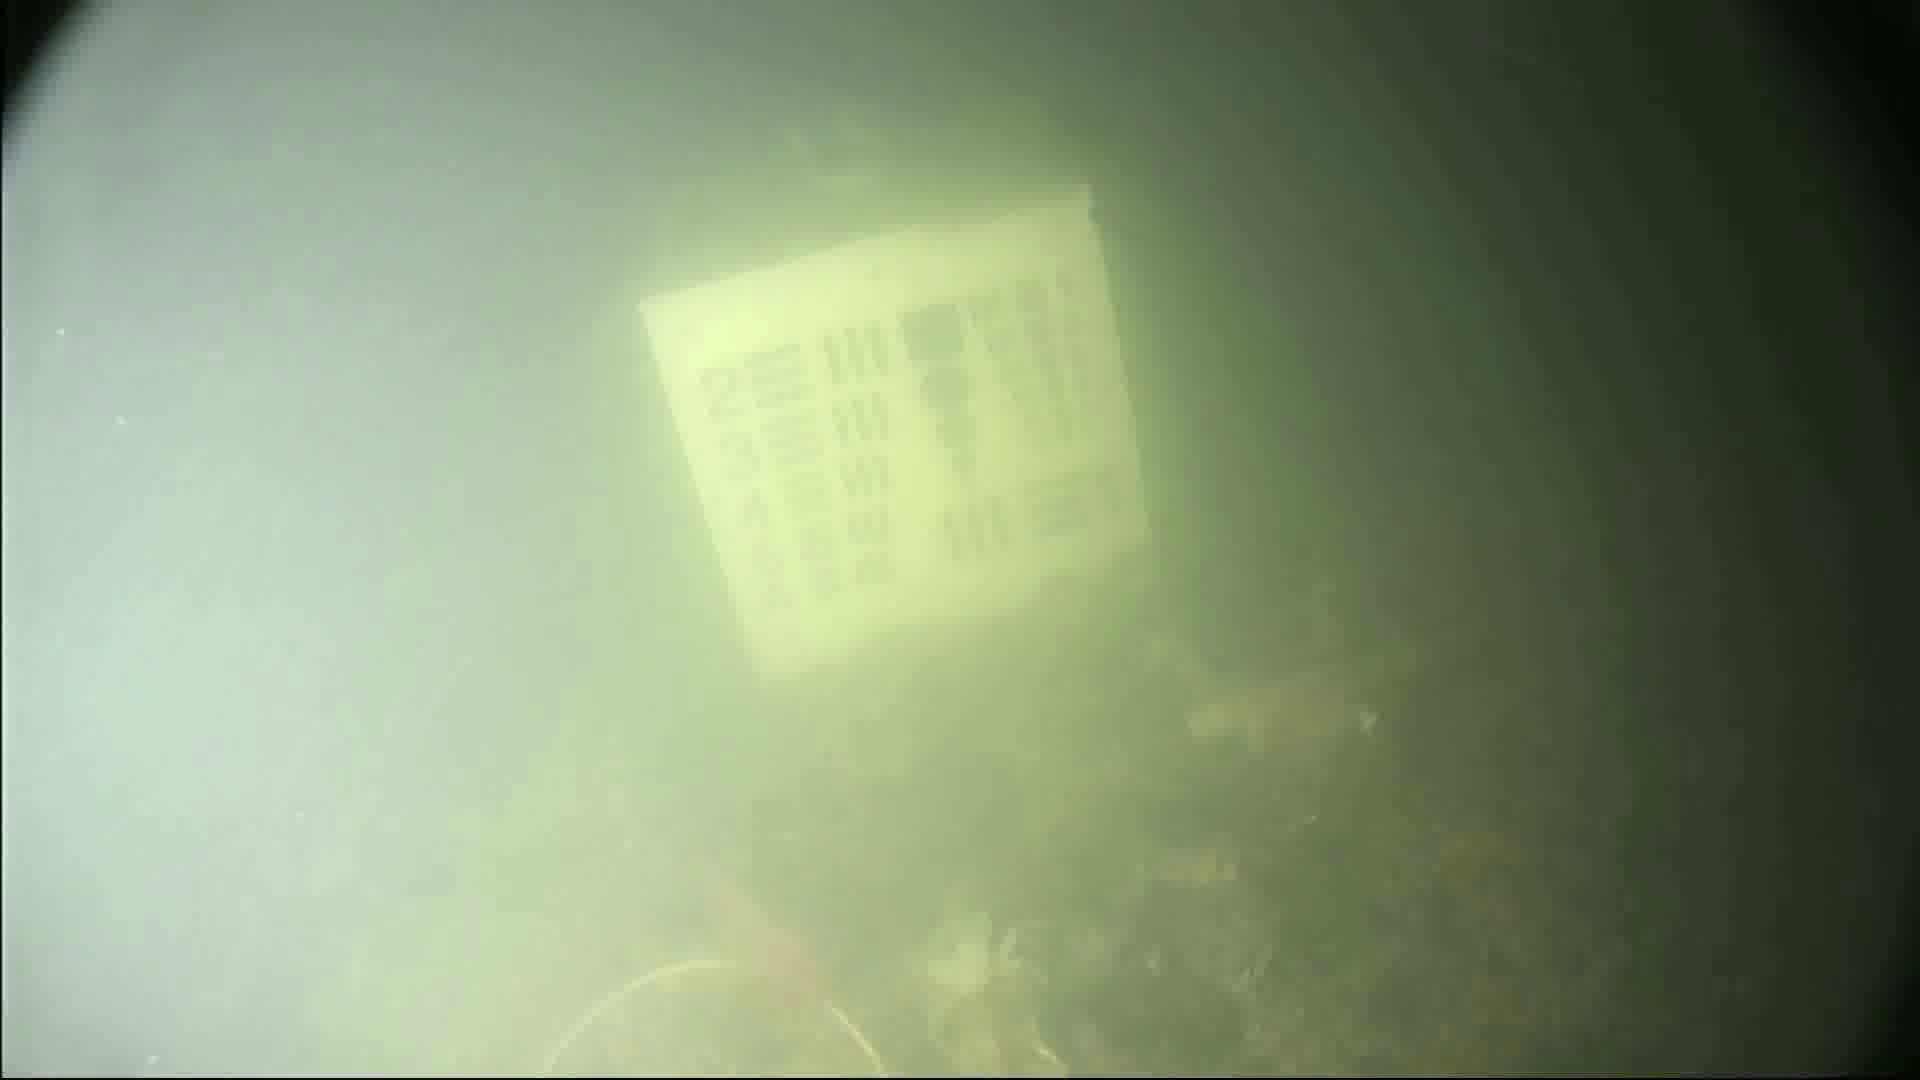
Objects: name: crab
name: fish